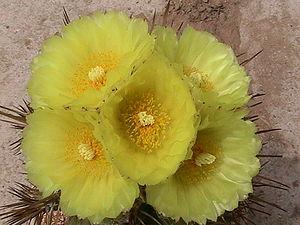
Astrophytum ornatum, le Cactus-étoile orné, est une espèce de plante grasse du genre Astrophytum et de la famille des Cactaceae.